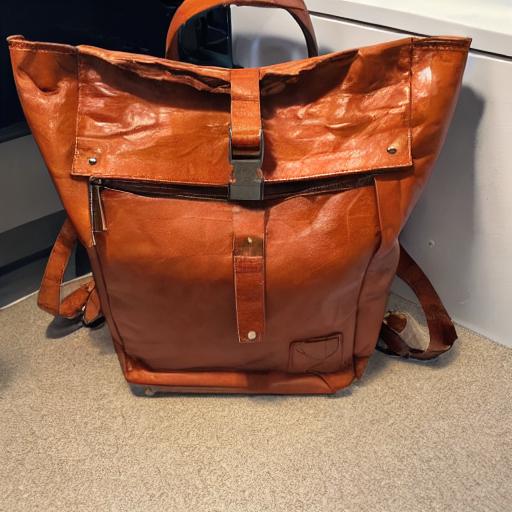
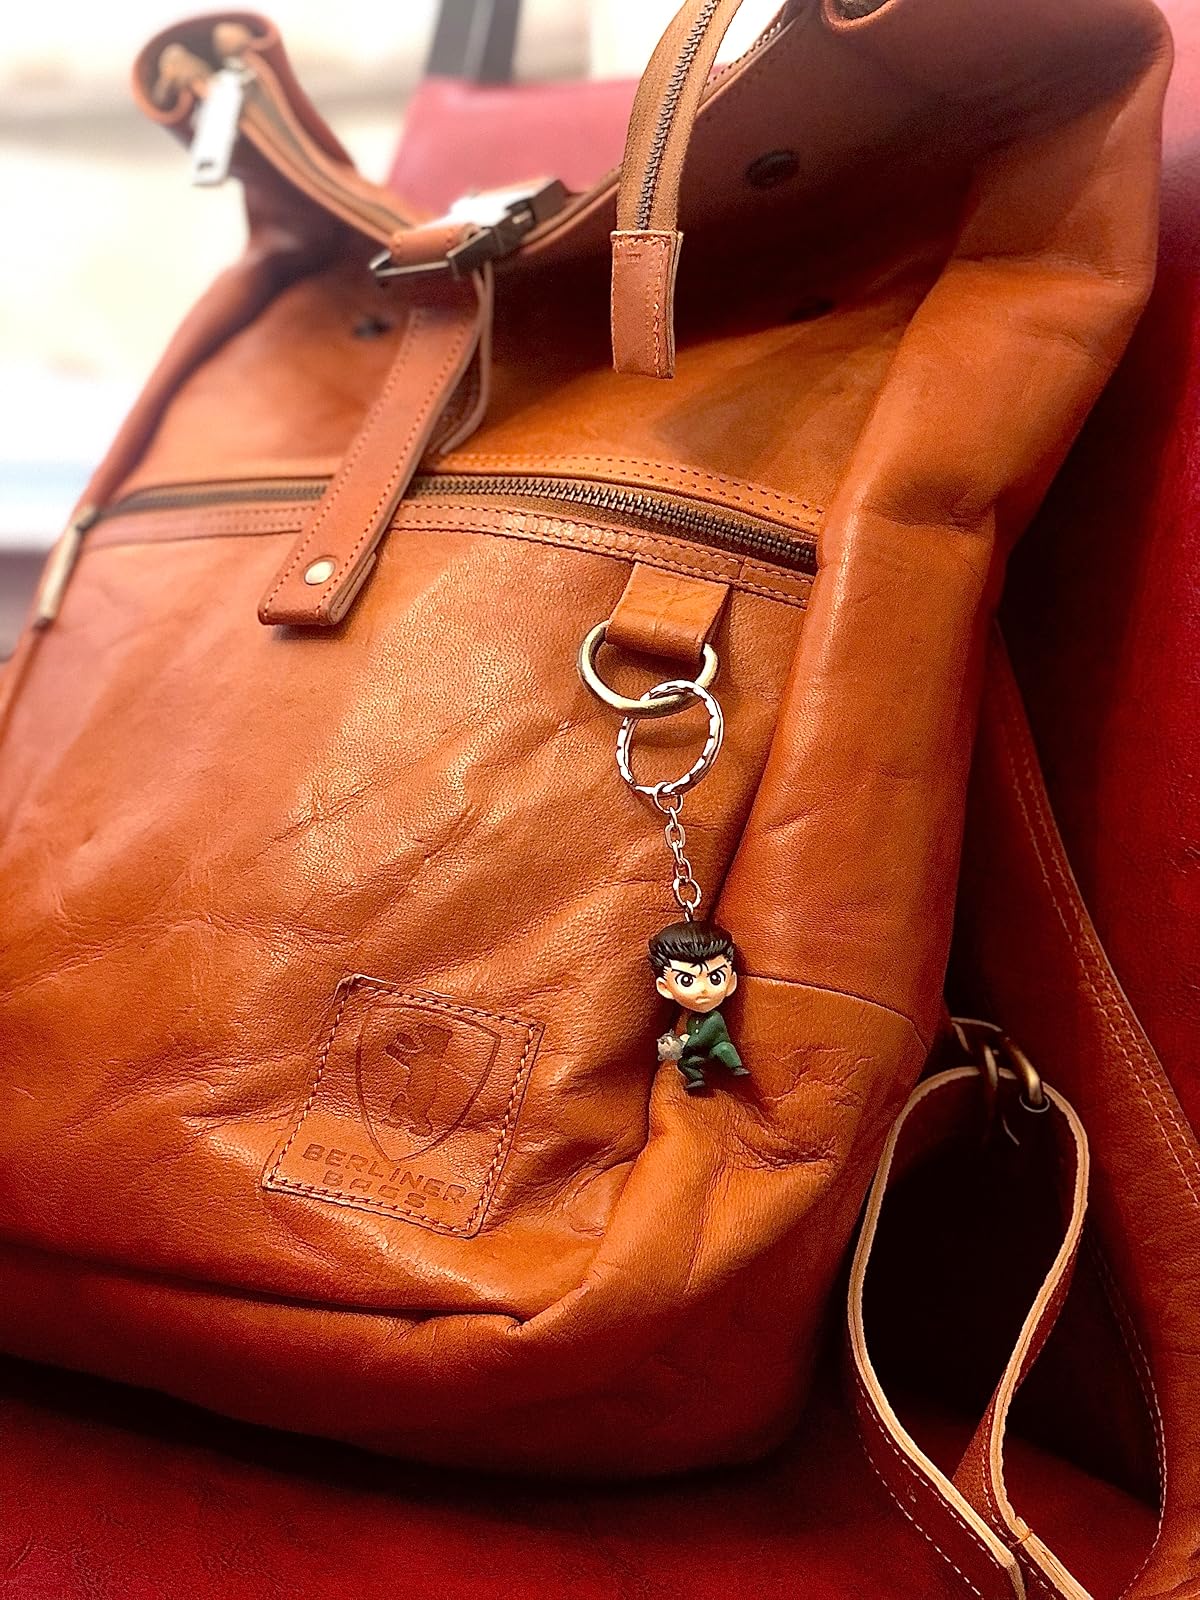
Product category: bag
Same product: no